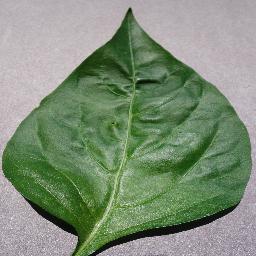
Label: Pepper,_bell___healthy